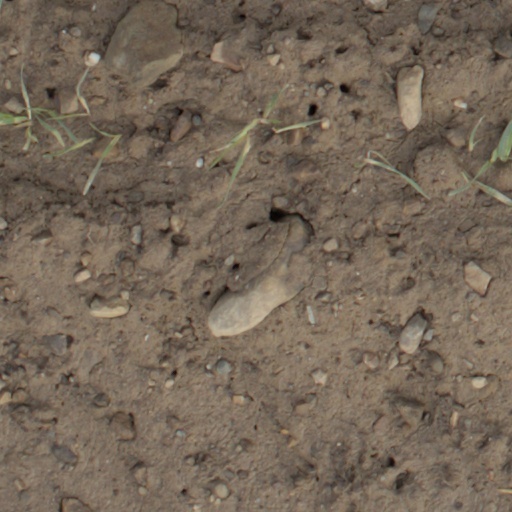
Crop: wheat